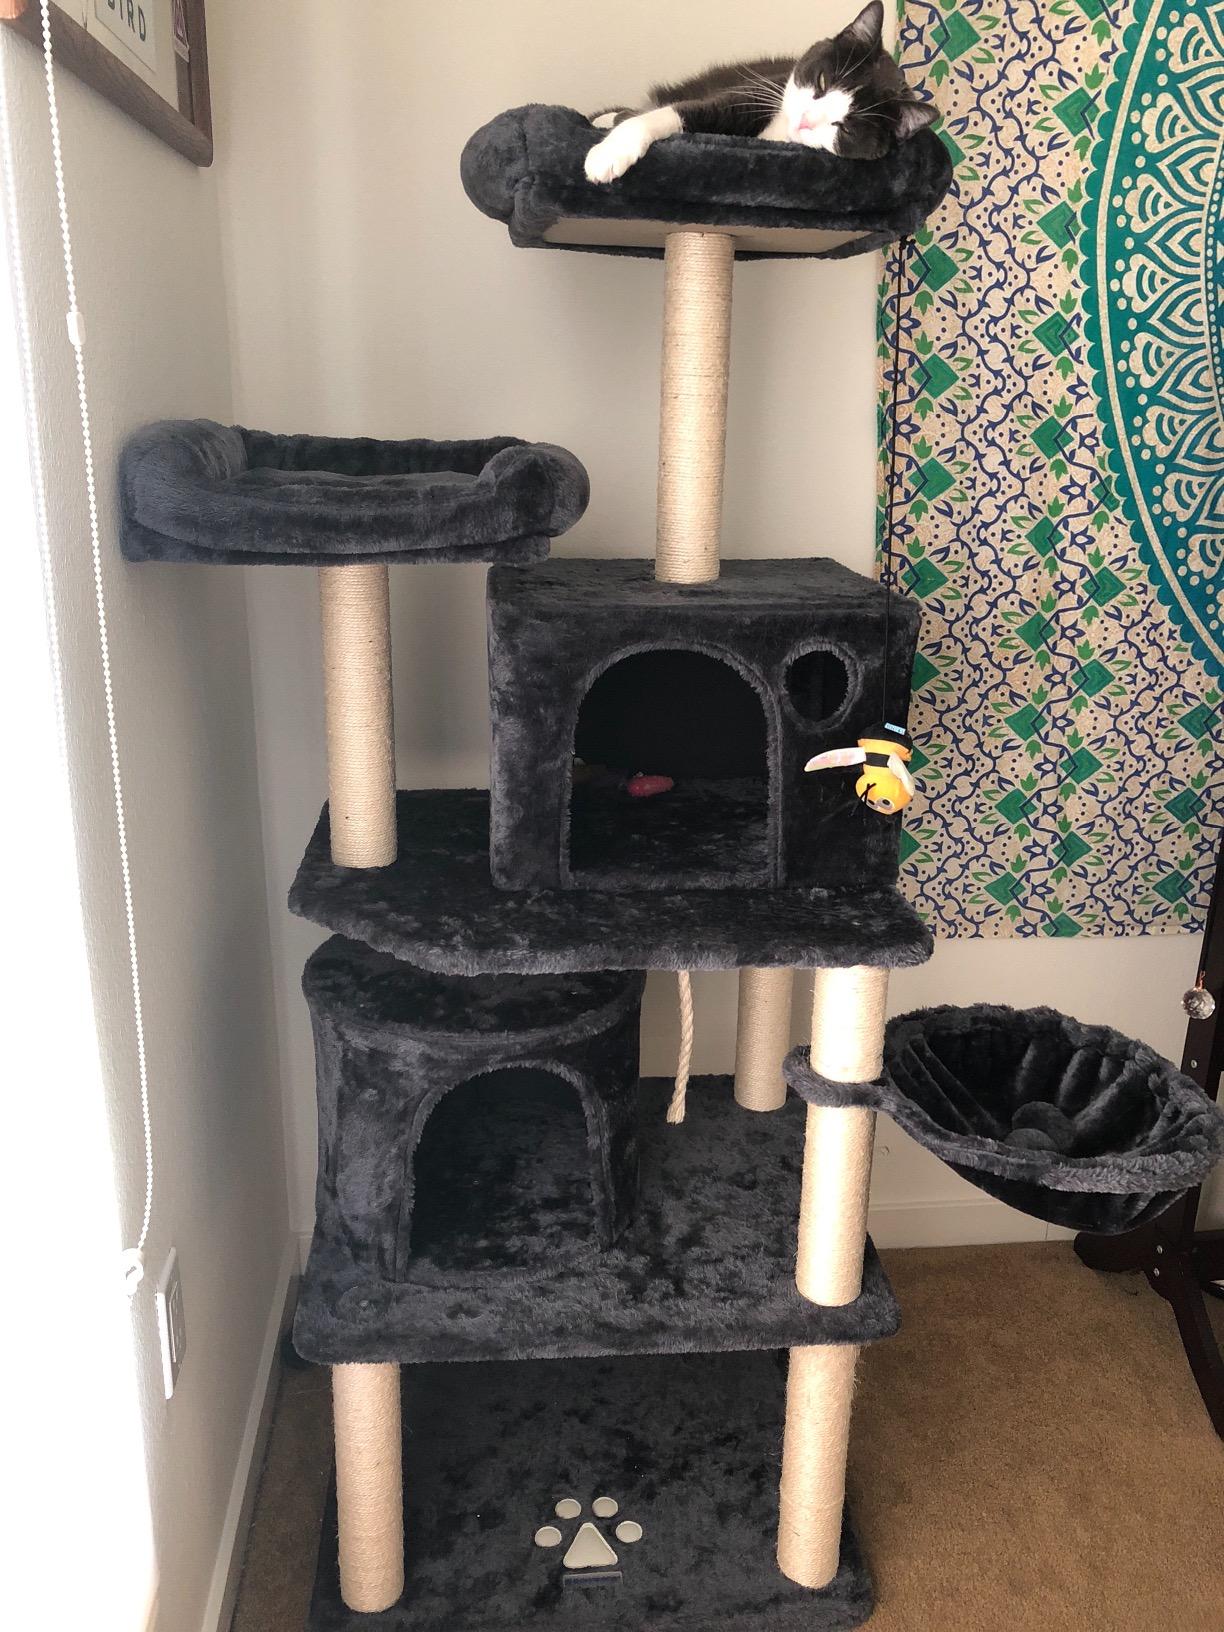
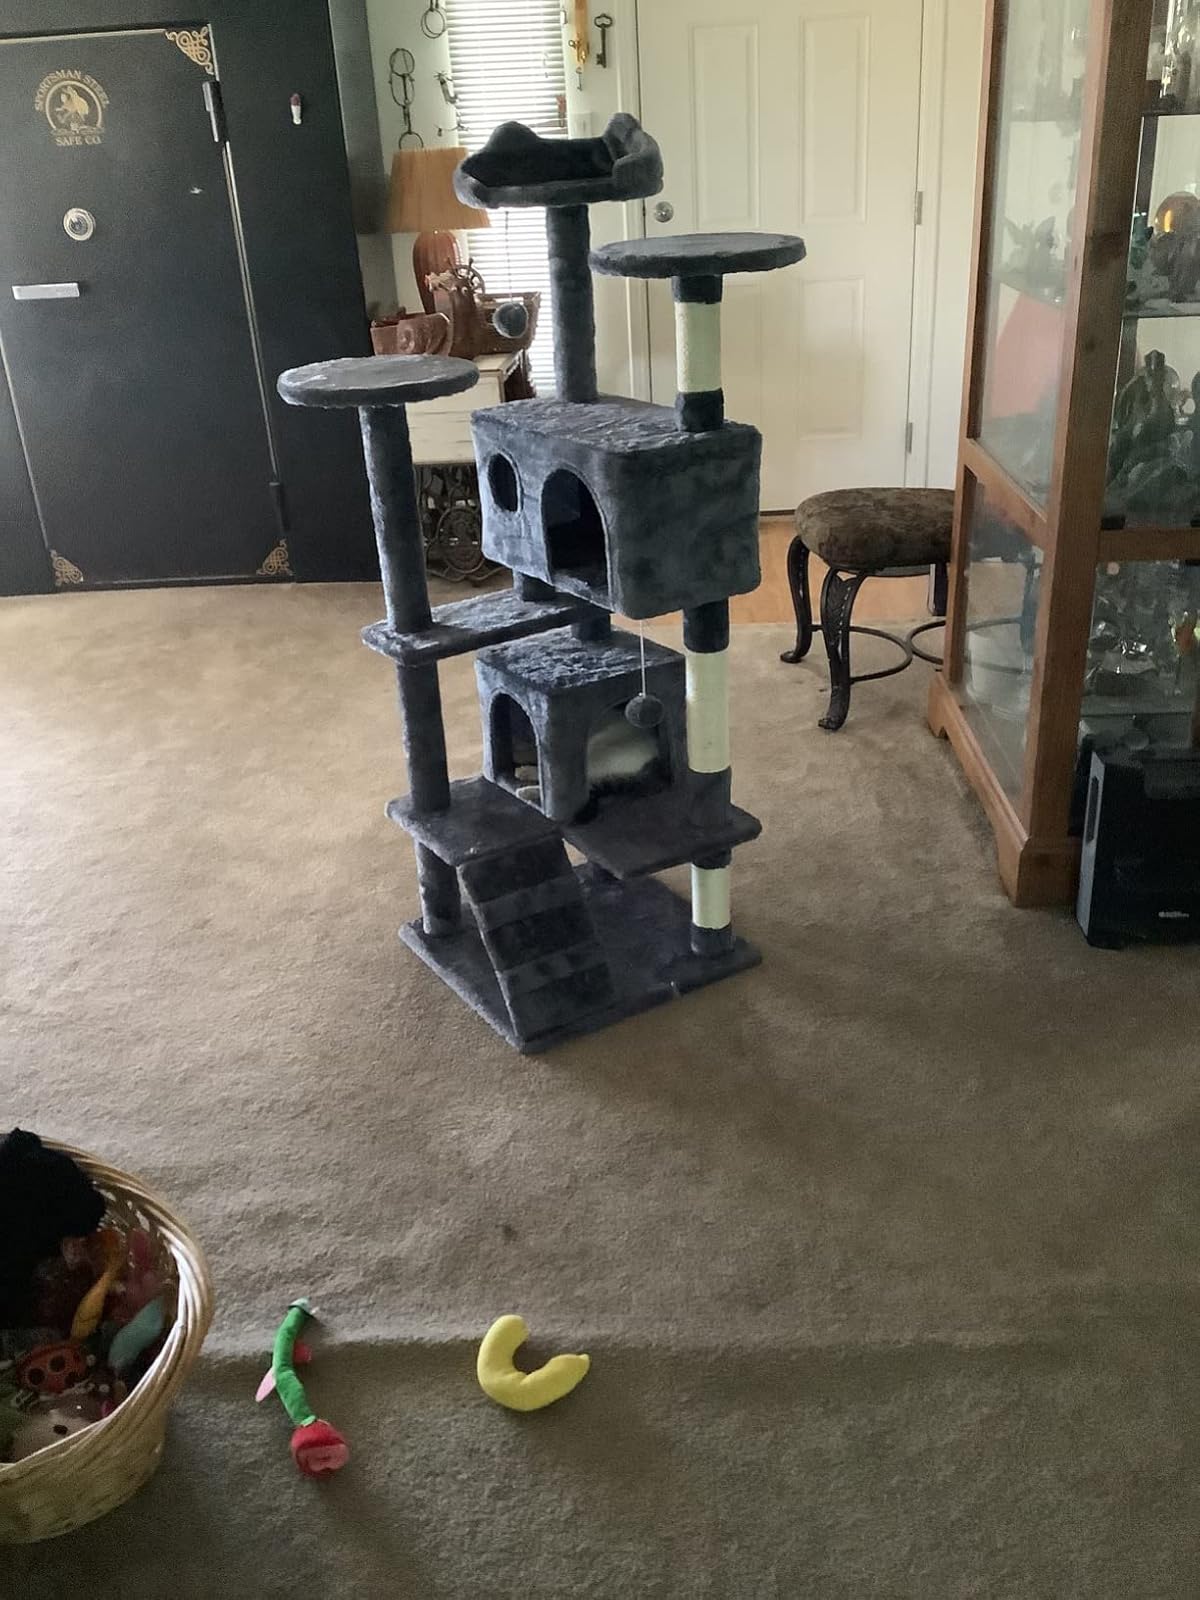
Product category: items_cat tree
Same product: no